Kanamachi (film)

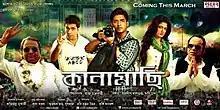

Kanamachi is a 2013 Indian Bengali language political thriller film written and directed by Raj Chakraborty. Produced by Ashok Dhanuka under the banner of Eskay Movies, it stars Ankush Hazra, Abir Chatterjee, Srabanti Chatterjee, Saayoni Ghosh, Rajatava Dutta, Supriyo Dutta, Shankar Chakraborty and Shantilal Mukherjee in lead roles. The soundtrack of the film was composed by Indraadip Dasgupta and Rishi Chanda, while the background score was by Dasgupta himself. The film is remake of 2011 Tamil film "Ko".